Folklore, legends and myths in Dombey and Son

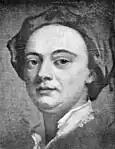
John Gay

Jack Tar (also spelled Jacktar, Jack-tar, or simply Tar) originally referred to sailors in the Merchant Navy or the Royal Navy, particularly during the height of the British Empire's expansion, and later came to identify all seafaring people. The term is often associated with the sea shanty "Jolly Jack Tar", which portrays a confident young sailor who overcomes significant challenges, marries the admiral's daughter, and concludes his story with a patriotic finale.